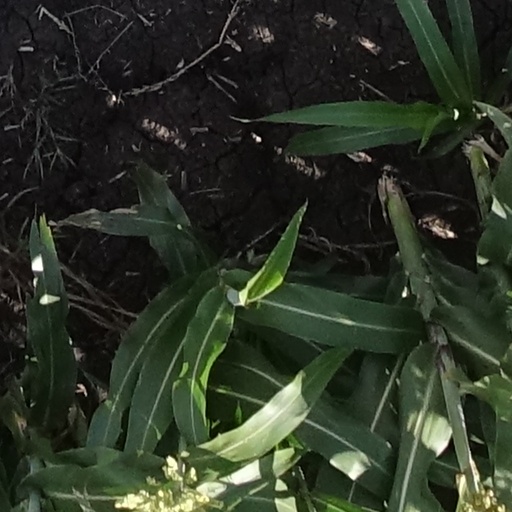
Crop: sorghum